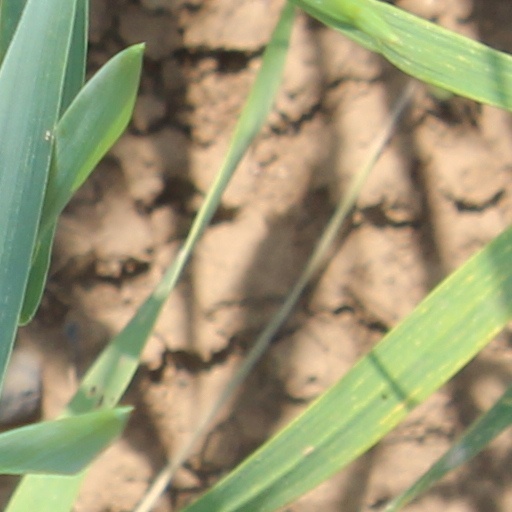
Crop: wheat